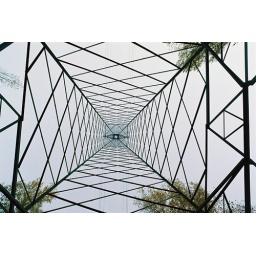
electric tower near Cavazzo lake in Friuli, Italy